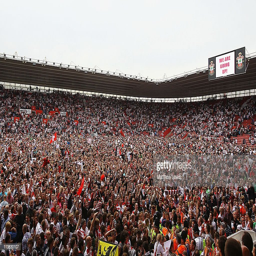
supporters celebrate their team going up to the championship during the npower league match .